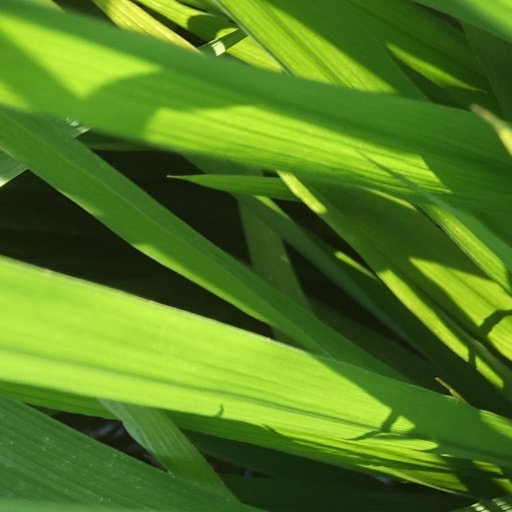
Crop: rice